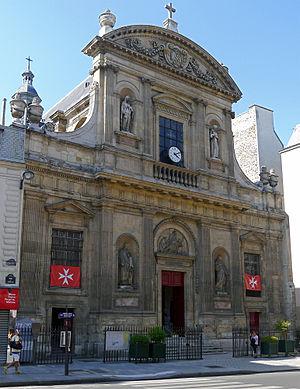
Église Sainte-Élisabeth-de-Hongrie - Paris III This building is indexed in the Base Mérimée, a database of architectural heritage maintained by the French Ministry of Culture,
Les panneaux « Histoire de Paris » sont des panneaux d'information installés dans les rues de Paris devant certains des monuments parisiens.
L'église Sainte-Élisabeth-de-Hongrie est un édifice religieux situé à Paris, datant des XVIIᵉ et XIXᵉ siècles. Tout d'abord chapelle du monastère des religieuses du Tiers-Ordre de saint François puis église paroissiale catholique du quartier du Temple et église conventuelle de l'ordre souverain de Malte à Paris.
La rue du Temple est une des plus vieilles rues de Paris, située entre les 3ᵉ et 4ᵉ arrondissements, dans le quartier du Marais.